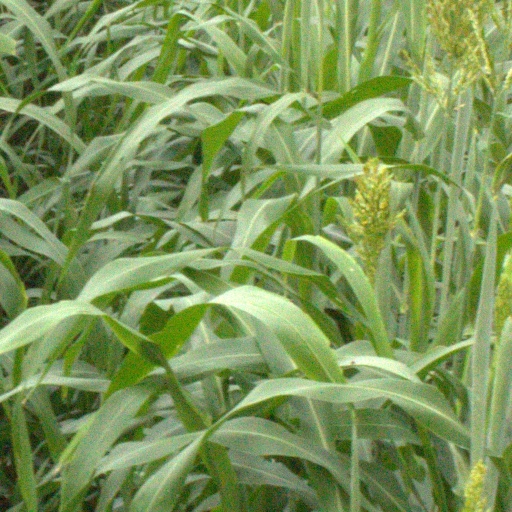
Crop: sorghum